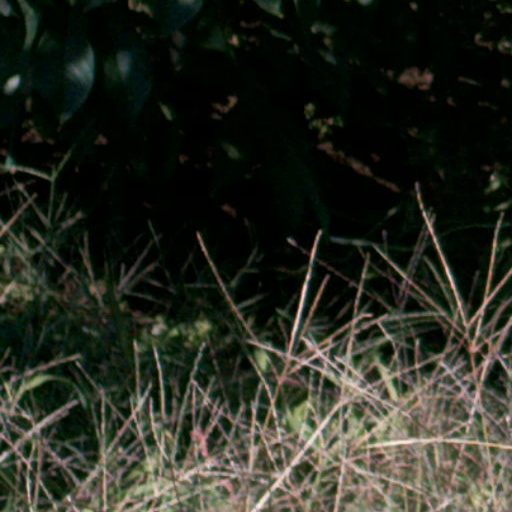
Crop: cassava